Asayish (Democratic Autonomous Administration of North and East Syria)

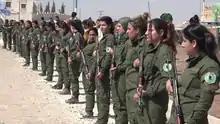
Female members of the Asayish in Kobanî

As with other institutions in the autonomous region, the Asayish are striving for a force based on gender equality. An estimated 25% of Asayish members are women, and the local Asayish forces are co-led by a man and woman. In addition to protecting civilians from armed attacks, the Asayish has created a special branch composed solely of women which is dedicated to gender-based violence, family disputes between women and protection of women during protests, and public celebrations. Their objective is to take care of every case in which a woman gets involved, from gender-based violence to a bank robbery.